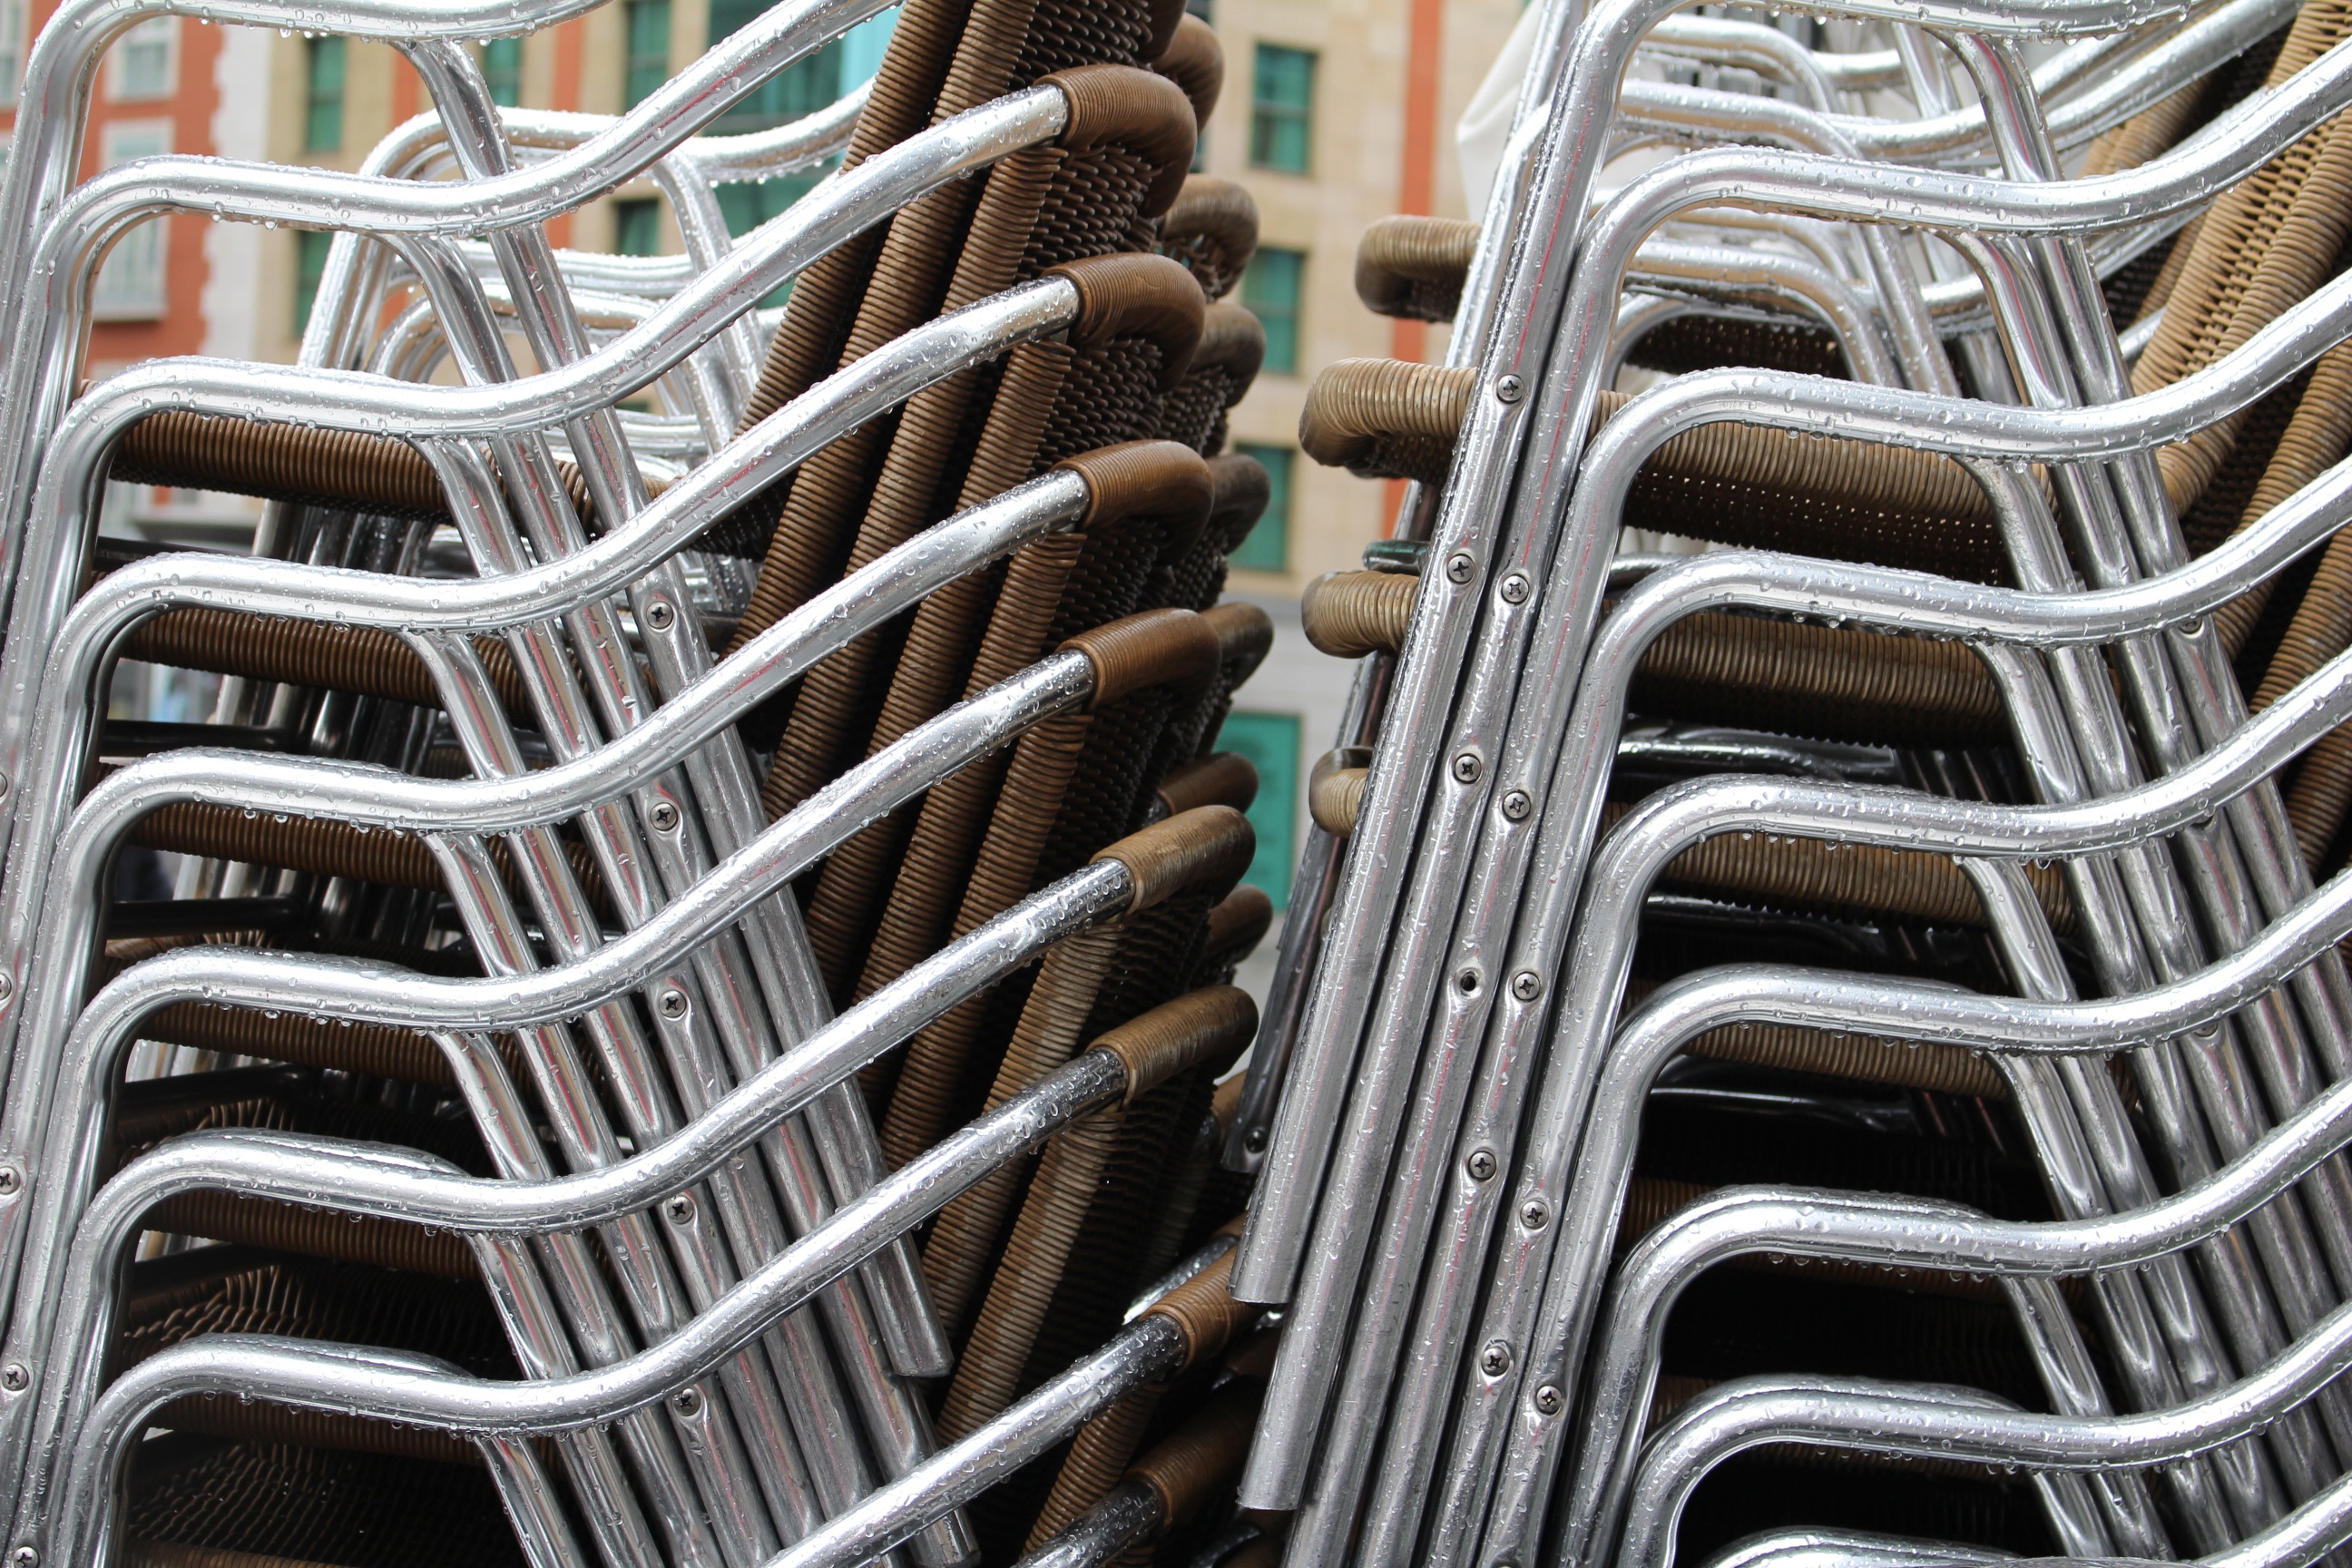
wheel, rain, bar, metal, material, tire, chairs, terrace, iron, scrap, tread, electrical wiring, automotive tire